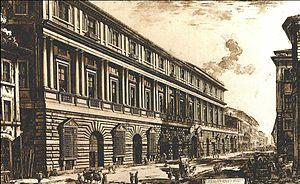
Le Palazzo Vidoni Caffarelli est un palais du centre de Rome, situé entre la Via del Sudario, la Piazza Vidoni, et le Corso Vittorio Emanuele.